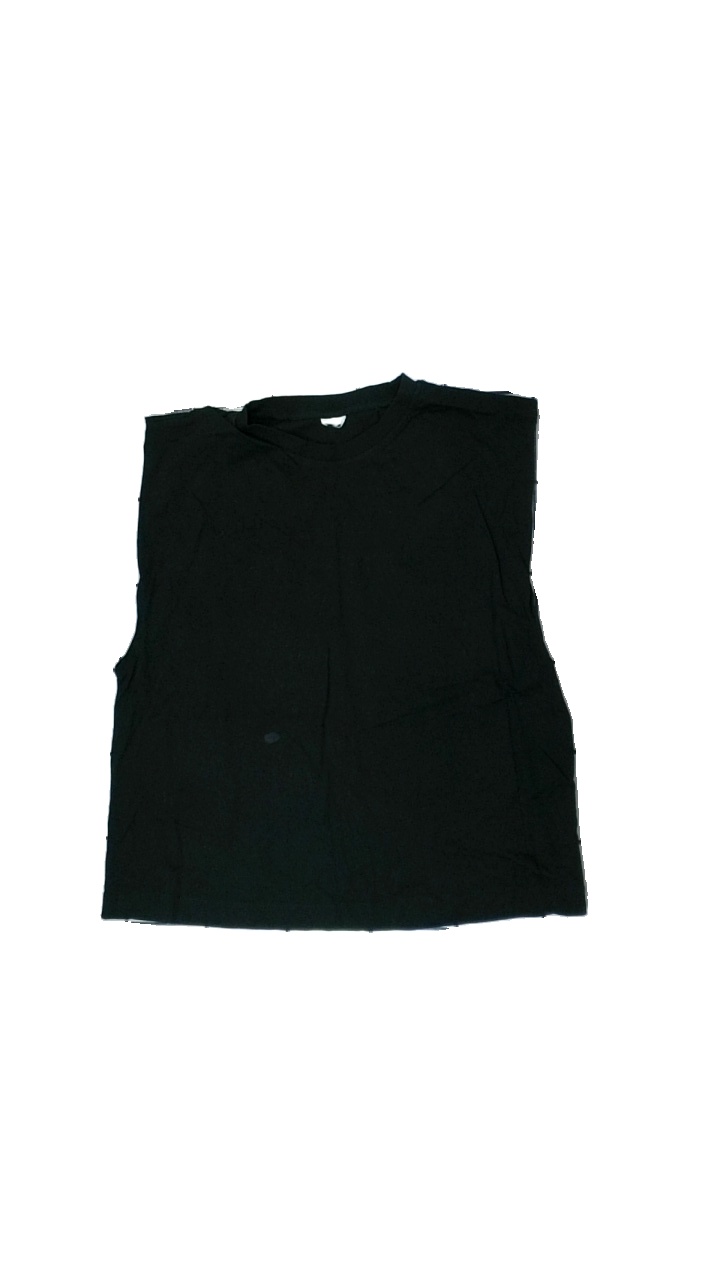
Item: Top (Ladies)
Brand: Missing
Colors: Black
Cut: Loose
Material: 100% cotton
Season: Spring
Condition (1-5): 3
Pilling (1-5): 4
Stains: Minor
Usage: Export
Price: <50